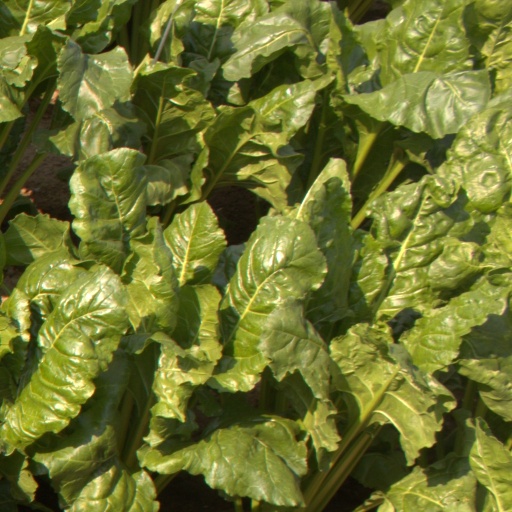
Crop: sugar beet